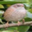
Label: bird